2015 Tour de Suisse

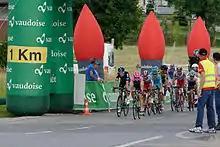
The race leaders pass beneath the archway marking to go ("flamme rouge").

The very short prologue contained three sharp corners. The first two kilometers were slightly uphill, the third one was slightly downhill and the rest was flat.